Otto Smik

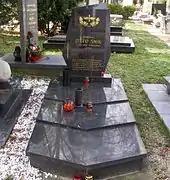
Smik's current grave in Slávičie Údolie cemetery, Bratislava

In November 1944 Smik was promoted to Squadron Leader and given command of No. 127 Squadron RAF, which was then operating Spitfire LF Mark IXe and Mark XVIe aircraft. The squadron was based at Grimbergen Airfield in Belgium and helping Allied ground forces such as the First Canadian Army to liberate the Netherlands.